Frank Melville Jr. Memorial Library

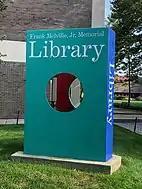
Glaser's structure

In April 2002, a steel sculpture by graphic designer Milton Glaser was installed outside the library facing the Academic Mall.